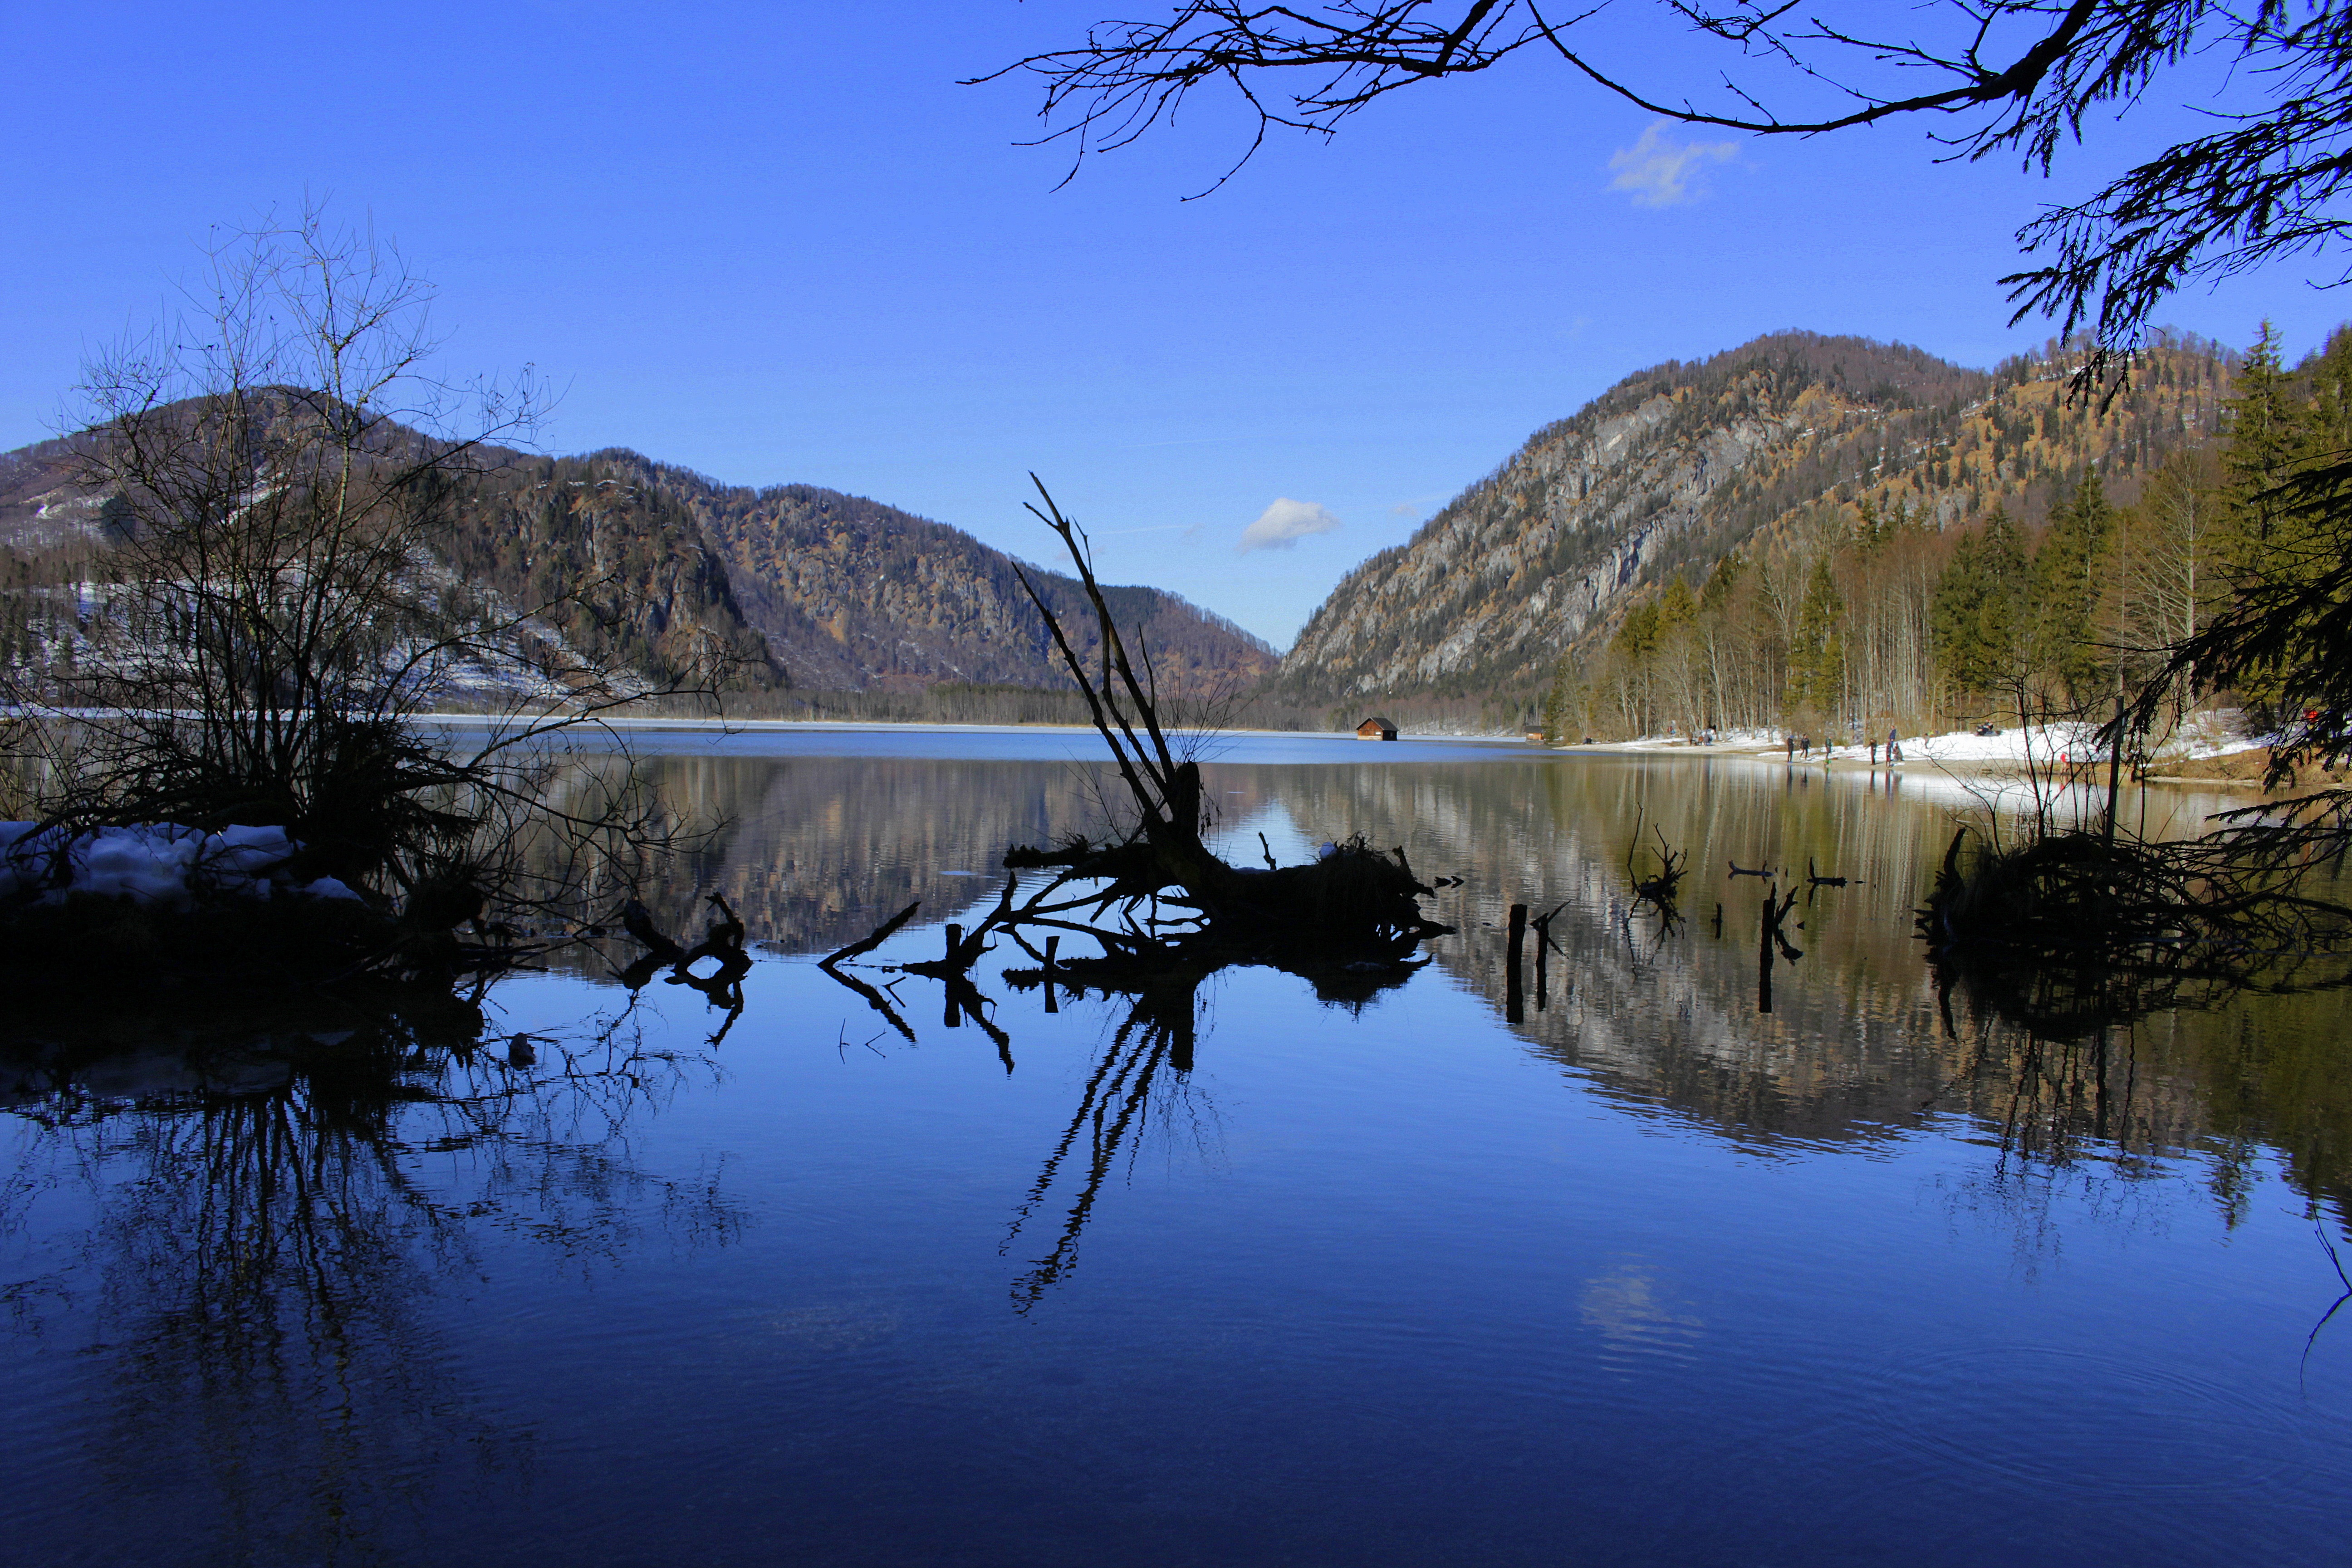
landscape, tree, water, nature, wilderness, mountain, snow, winter, sky, sunshine, lake, river, mountain range, panorama, pond, reflection, autumn, blue, reservoir, body of water, mountains, beautiful, mood, loch, mirroring, snow landscape, blue winter sky, woody plant, mountainous landforms